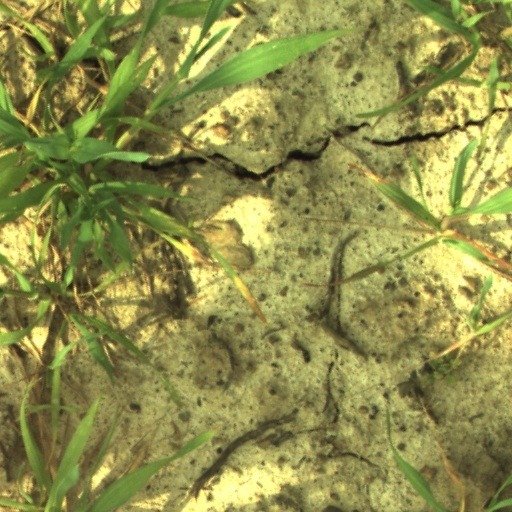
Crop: wheat